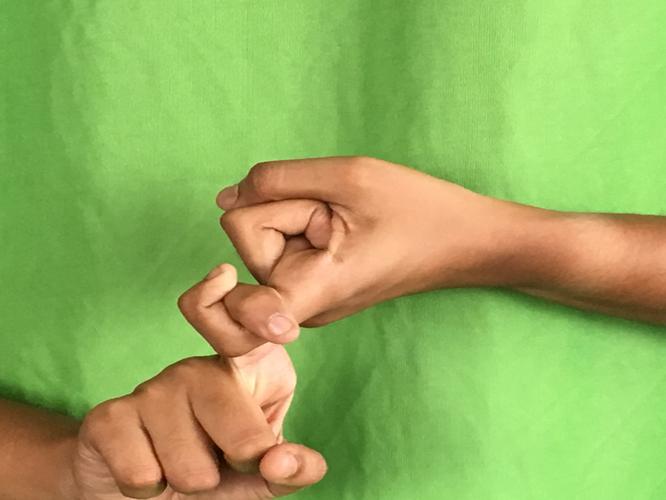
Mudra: Pasha
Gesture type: double_hand